Soil in Tanqwa Abergele

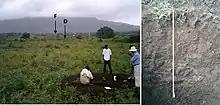
Chromic Vertisol in Agbe (D is location of Colluvic Calcic Luvisol F Lithic Leptosol)

The soils of the Tanqwa Abergele "woreda" (district) in Tigray (Ethiopia) reflect its longstanding agricultural history, highly seasonal rainfall regime, relatively high temperatures, overall dominance of Precambrian metamorphic rocks and steep slopes.